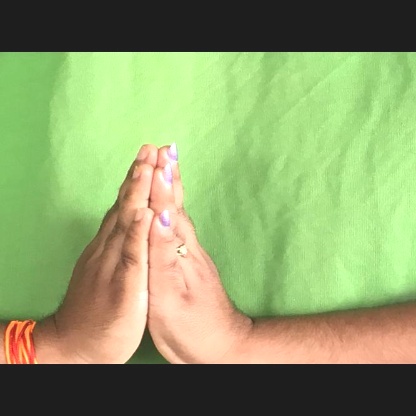
Mudra: Anjali